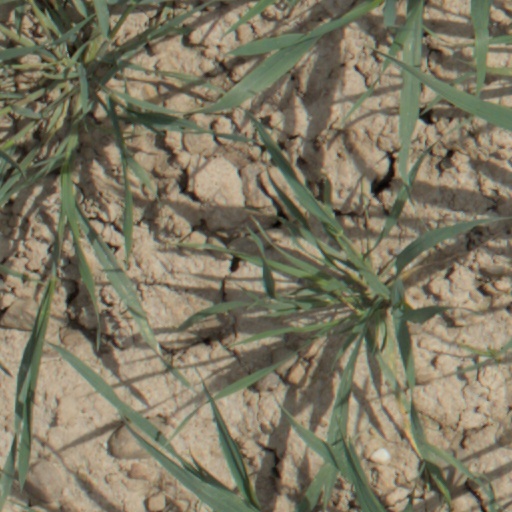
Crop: wheat